Gulliford Farm

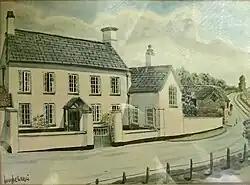
Watercolour of Gulliford from 1955

Gulliford is a historic agricultural estate and Grade-II listed farmhouse in East Devon, between Exmouth and Topsham. It is situated in the village of Exton, in the parish of Woodbury. The main residential building dates to the 16th century with later Georgian and Victorian additions.